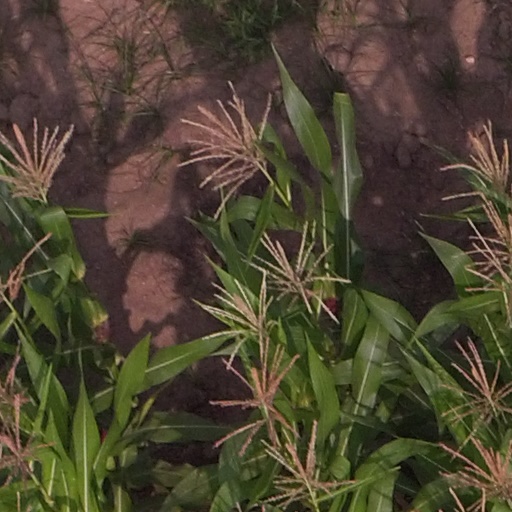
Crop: maize; corn